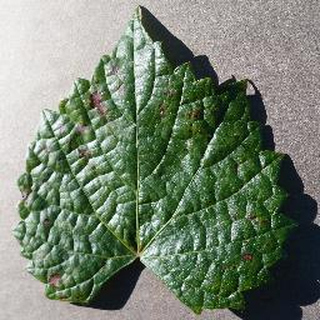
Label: grape_esca_black_measles